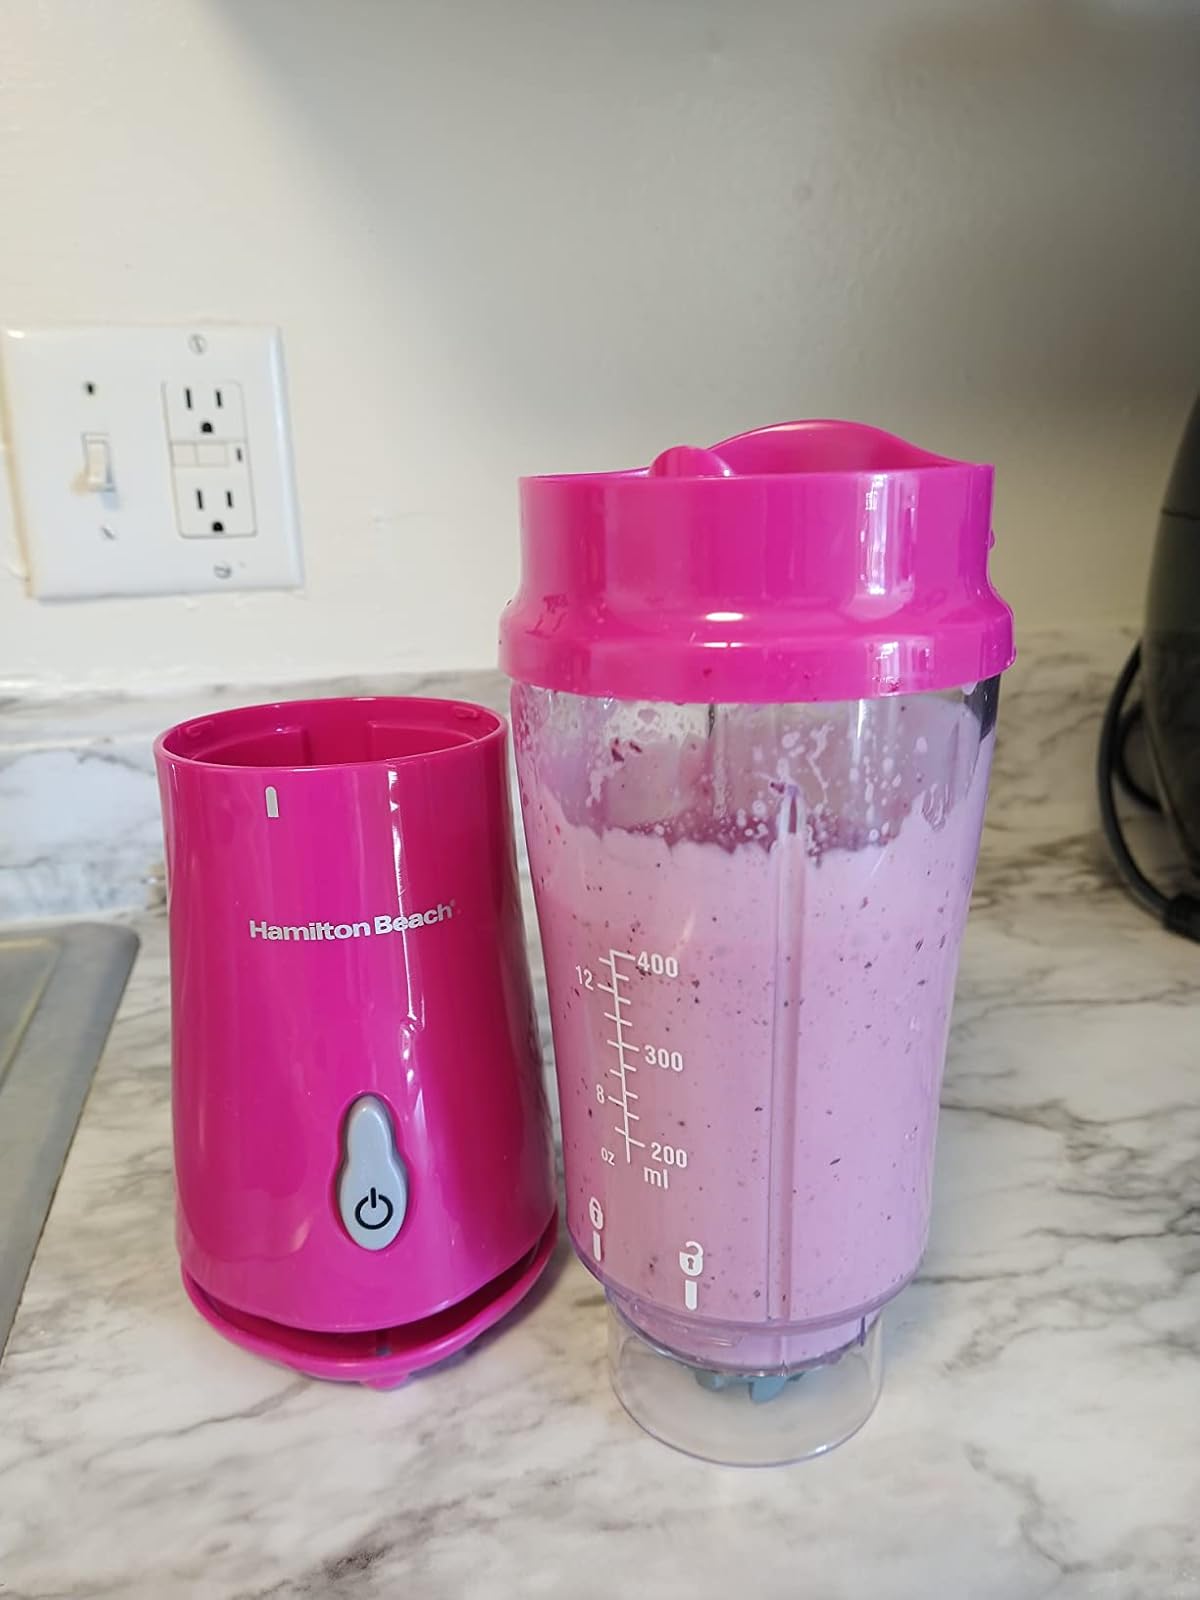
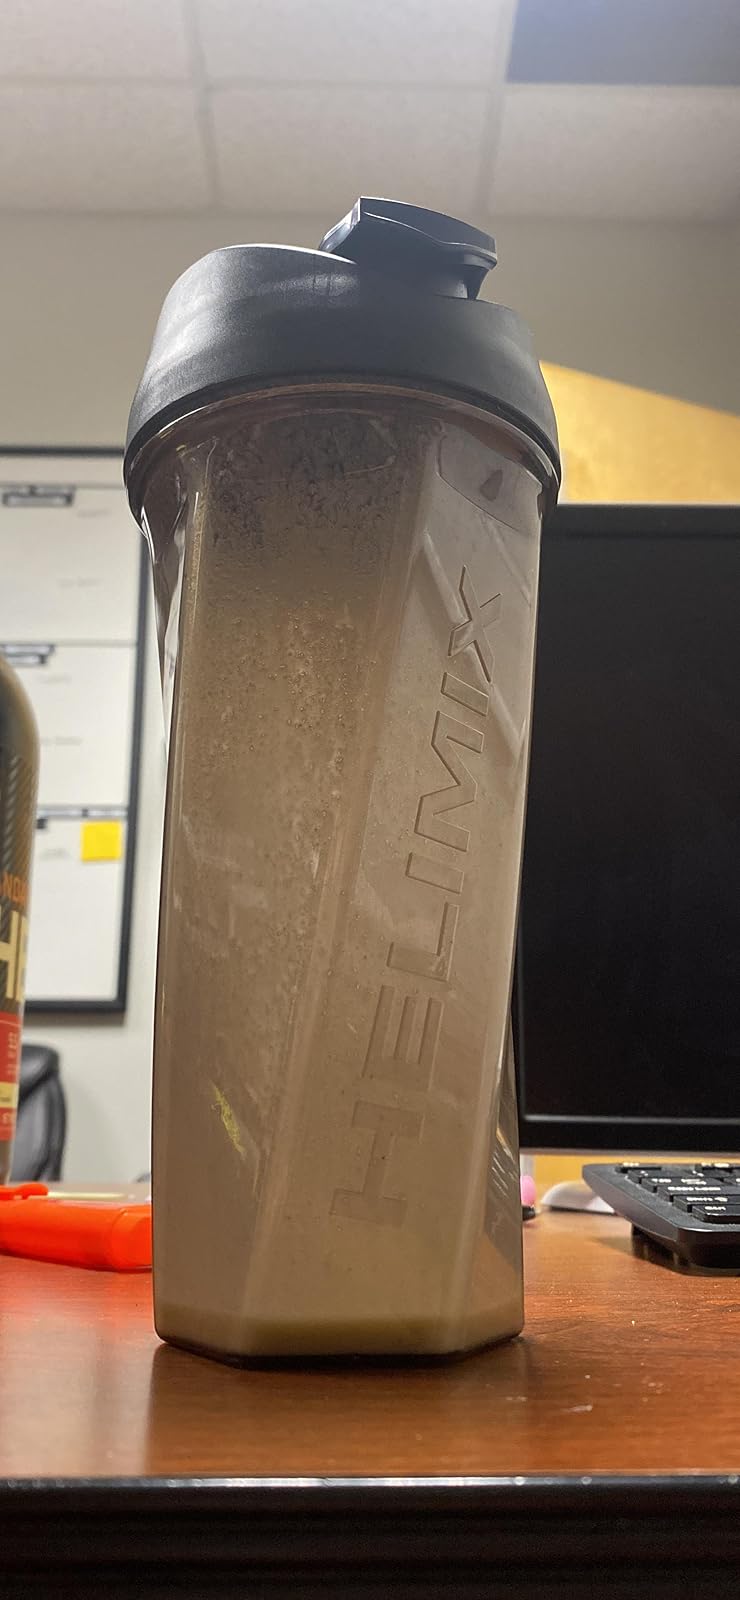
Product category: items_blender
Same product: no